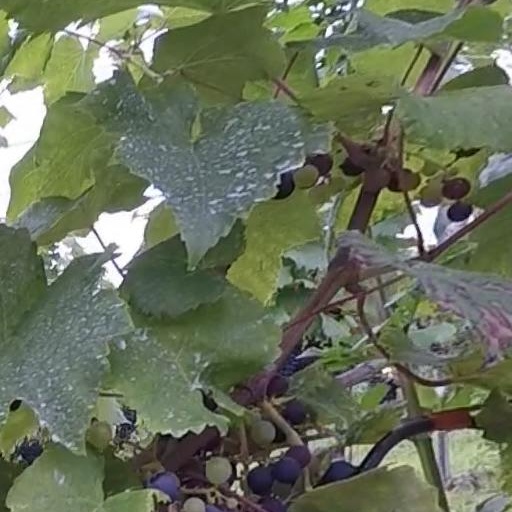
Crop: grape